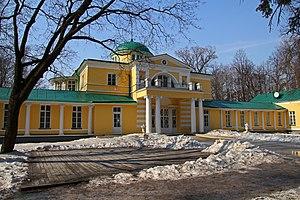
Le comte Alexandre Sergueïevitch Stroganov, né le 3 janvier 1733 à Moscou, mort le 27 septembre 1811 à Saint-Pétersbourg, est un homme d'État russe qui fut membre du Conseil d'État, sénateur, conseiller privé, grand chambellan, collectionneur et philanthrope. Il fut le plus grand propriétaire terrien et le plus riche des membres de la famille Stroganov.